GO (Malta)

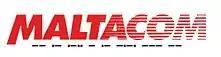

In 1999, a second mobile communications licence was issued to Mobisle Communications Limited, a subsidiary of Maltacom p.l.c. on the condition that the parent company divest itself of its 20% share holding in Vodafone Malta within six months of Mobisle's launch. In late 2000, Mobisle launched a GSM network branded as GO Mobile. In May 2006, the Government of Malta sold its 60% stake in Maltacom to the Dubai Holding subsidy TECOM Investments.